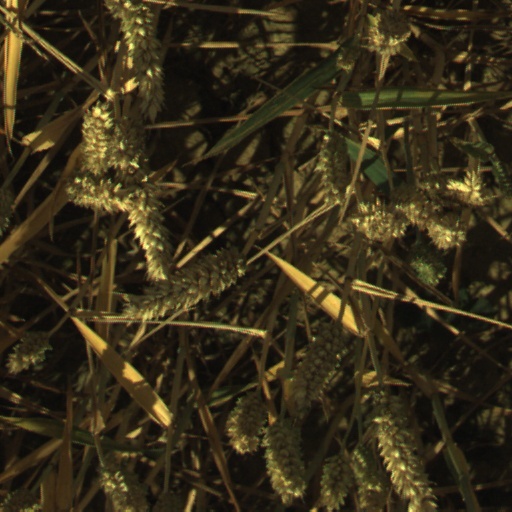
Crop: wheat